Siberian Husky

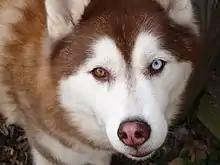
Red and white Siberian Husky with heterochromia

The American Kennel Club describes the Siberian Husky's eyes as "an almond shape, moderately spaced and set slightly obliquely". The AKC breed standard is that eyes may be brown, blue or black; one of each or particoloured are acceptable (complete is heterochromia). These eye-color combinations are considered acceptable by the American Kennel Club. The parti-color does not affect the vision of the dog.